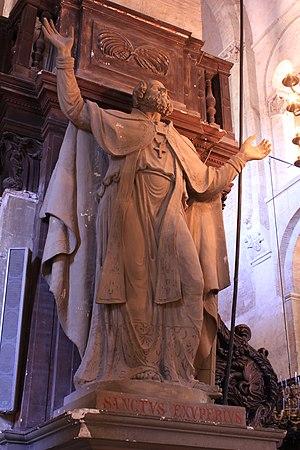
Basilique Saint-Sernin - Statue de Saint Exupère
Saint Exupère, ou Supèri, évêque de Toulouse, successeur de saint Selve ou saint Sylve, né à la fin du IVᵉ siècle à Arreau, mort à Blagnac le 28 septembre 415, contemporain et ami de saint Jérôme.